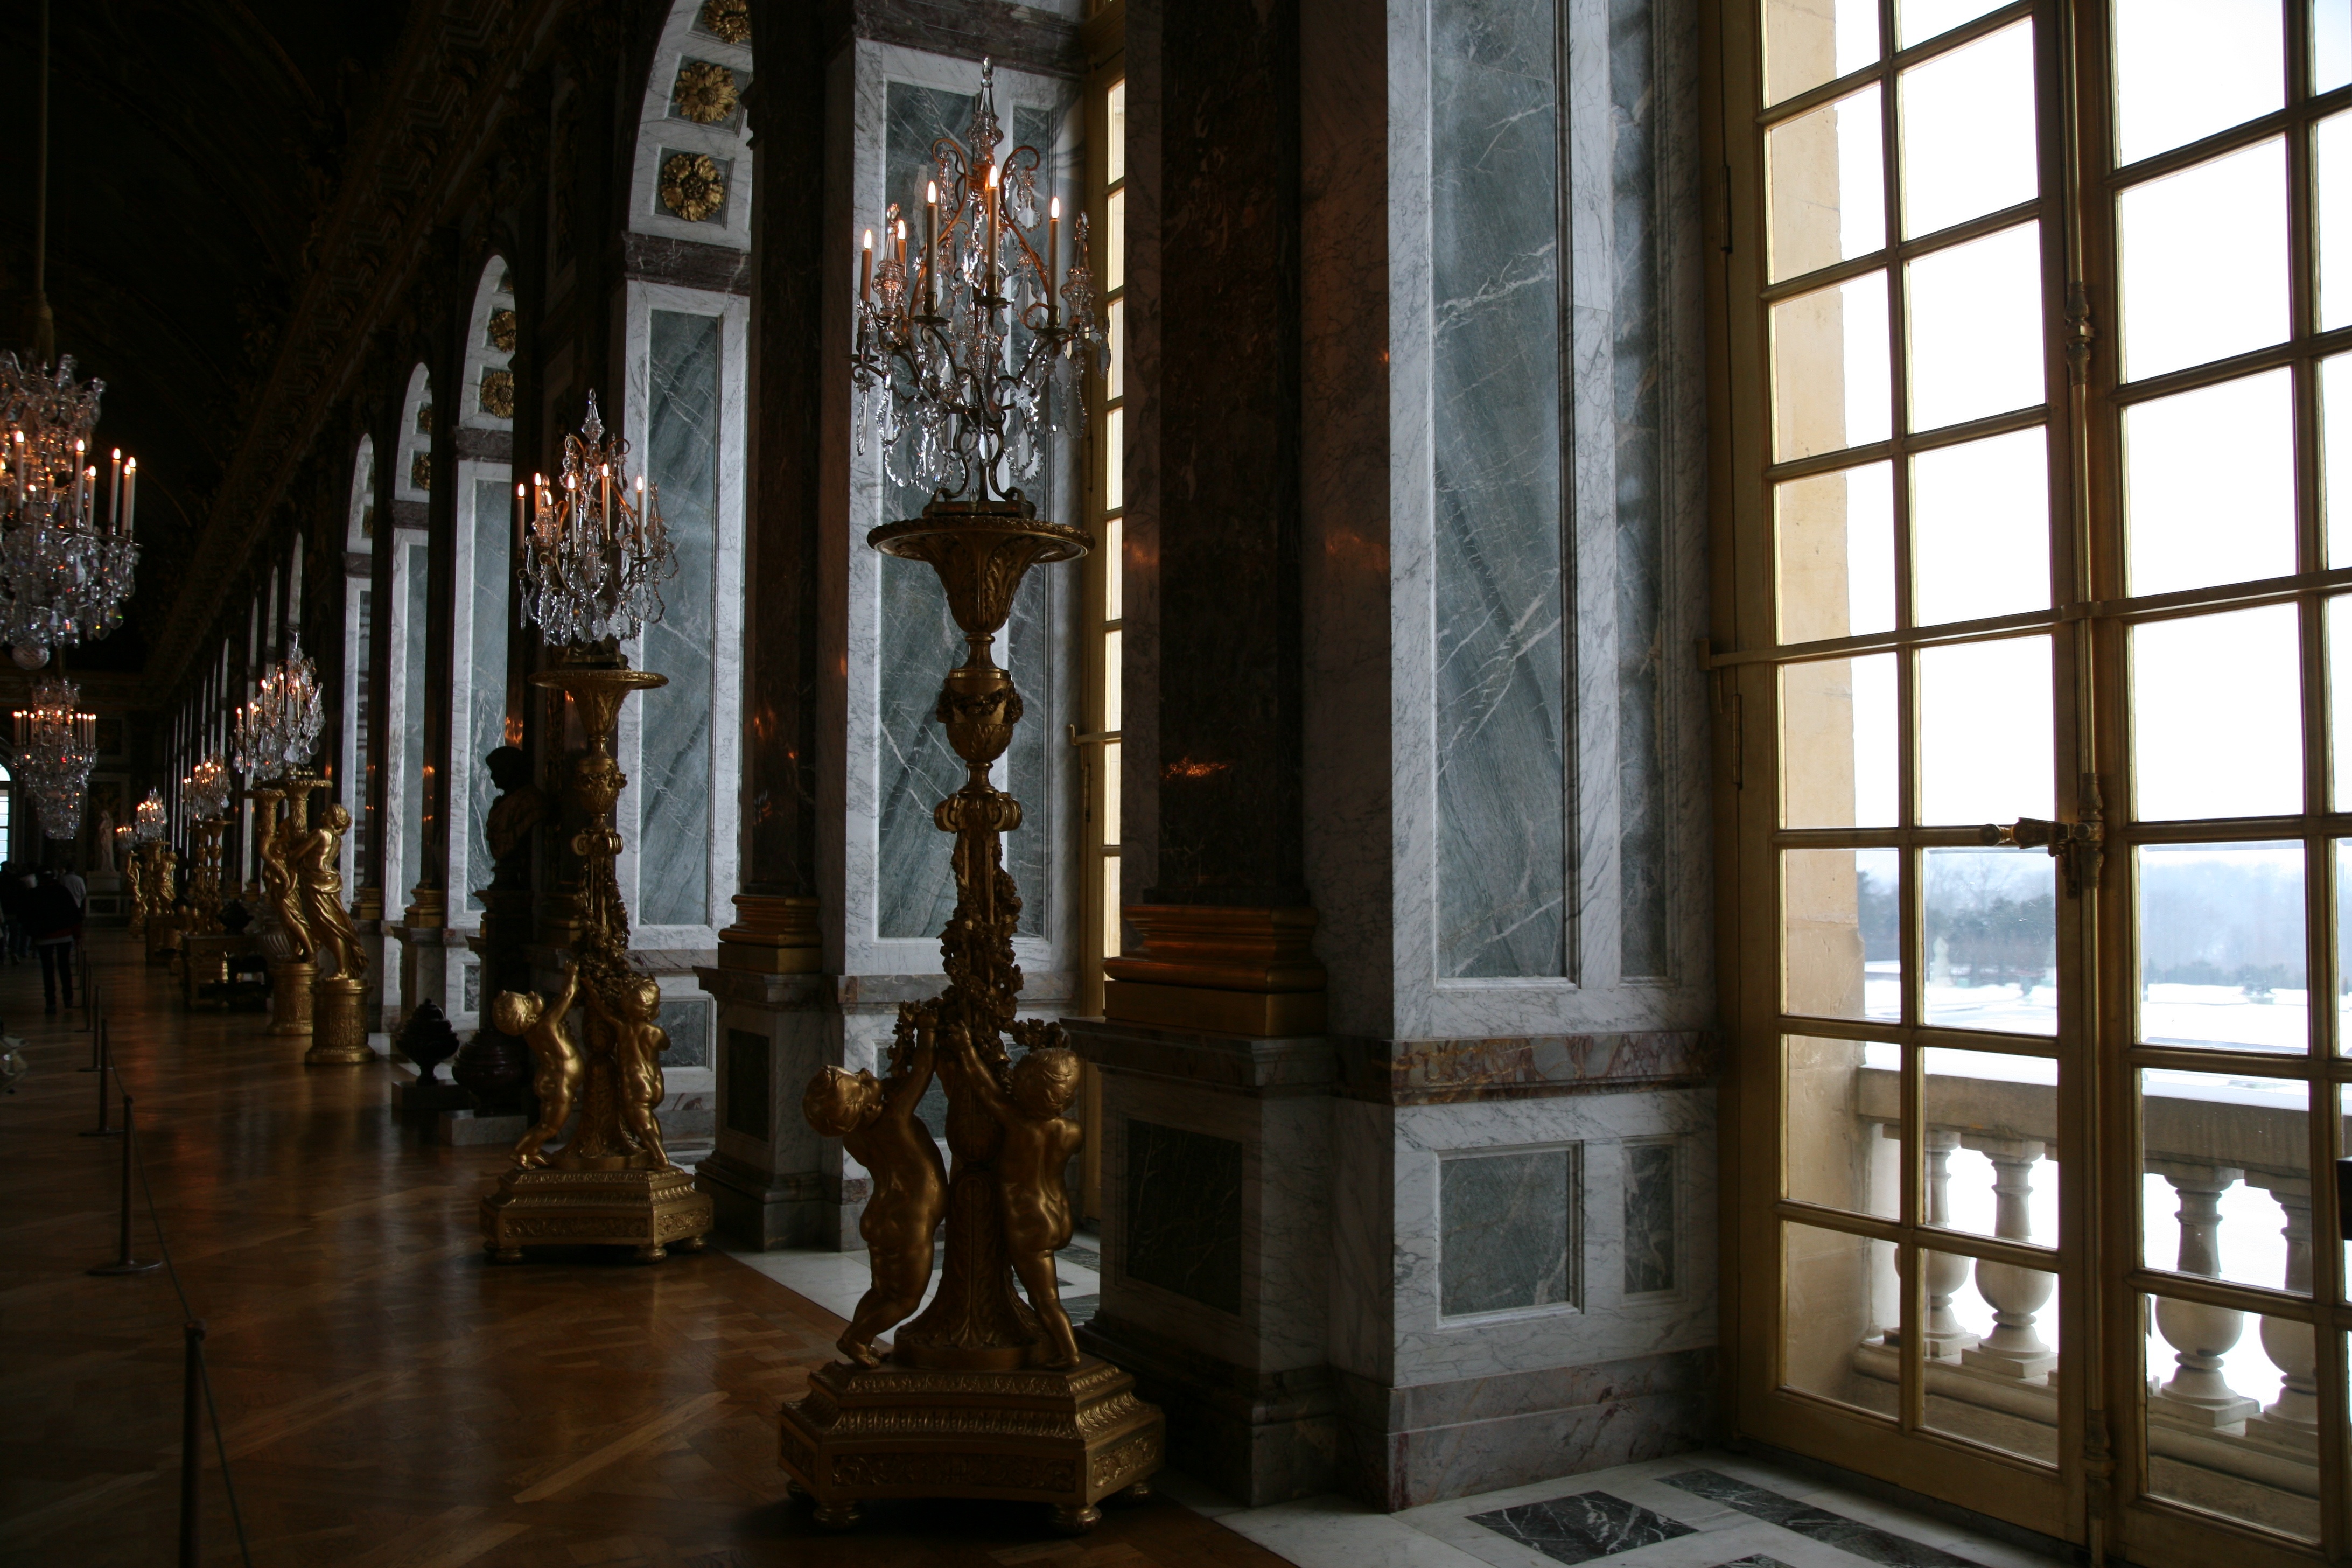
architecture, window, glass, building, palace, france, cathedral, place of worship, interior design, symmetry, palacio, tourist attraction, versailles, schloss, kastellvanversailles, hallofmirrors, palaceofversailles, palaciodeversalles, versalles, yvelines, kastell, galeriedesglaces, chteaudeversailles, spiegelsaal, schlossversailles, ancient history